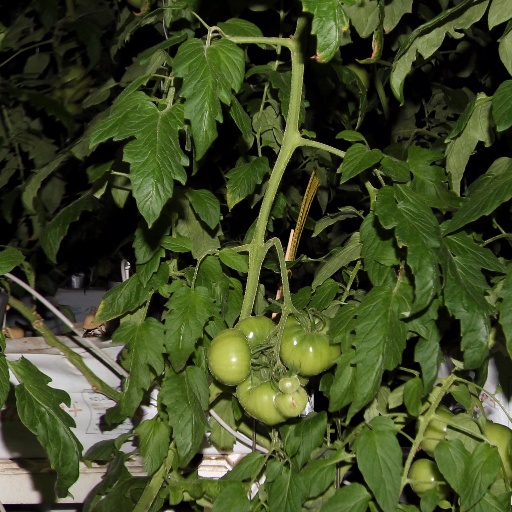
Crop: tomato